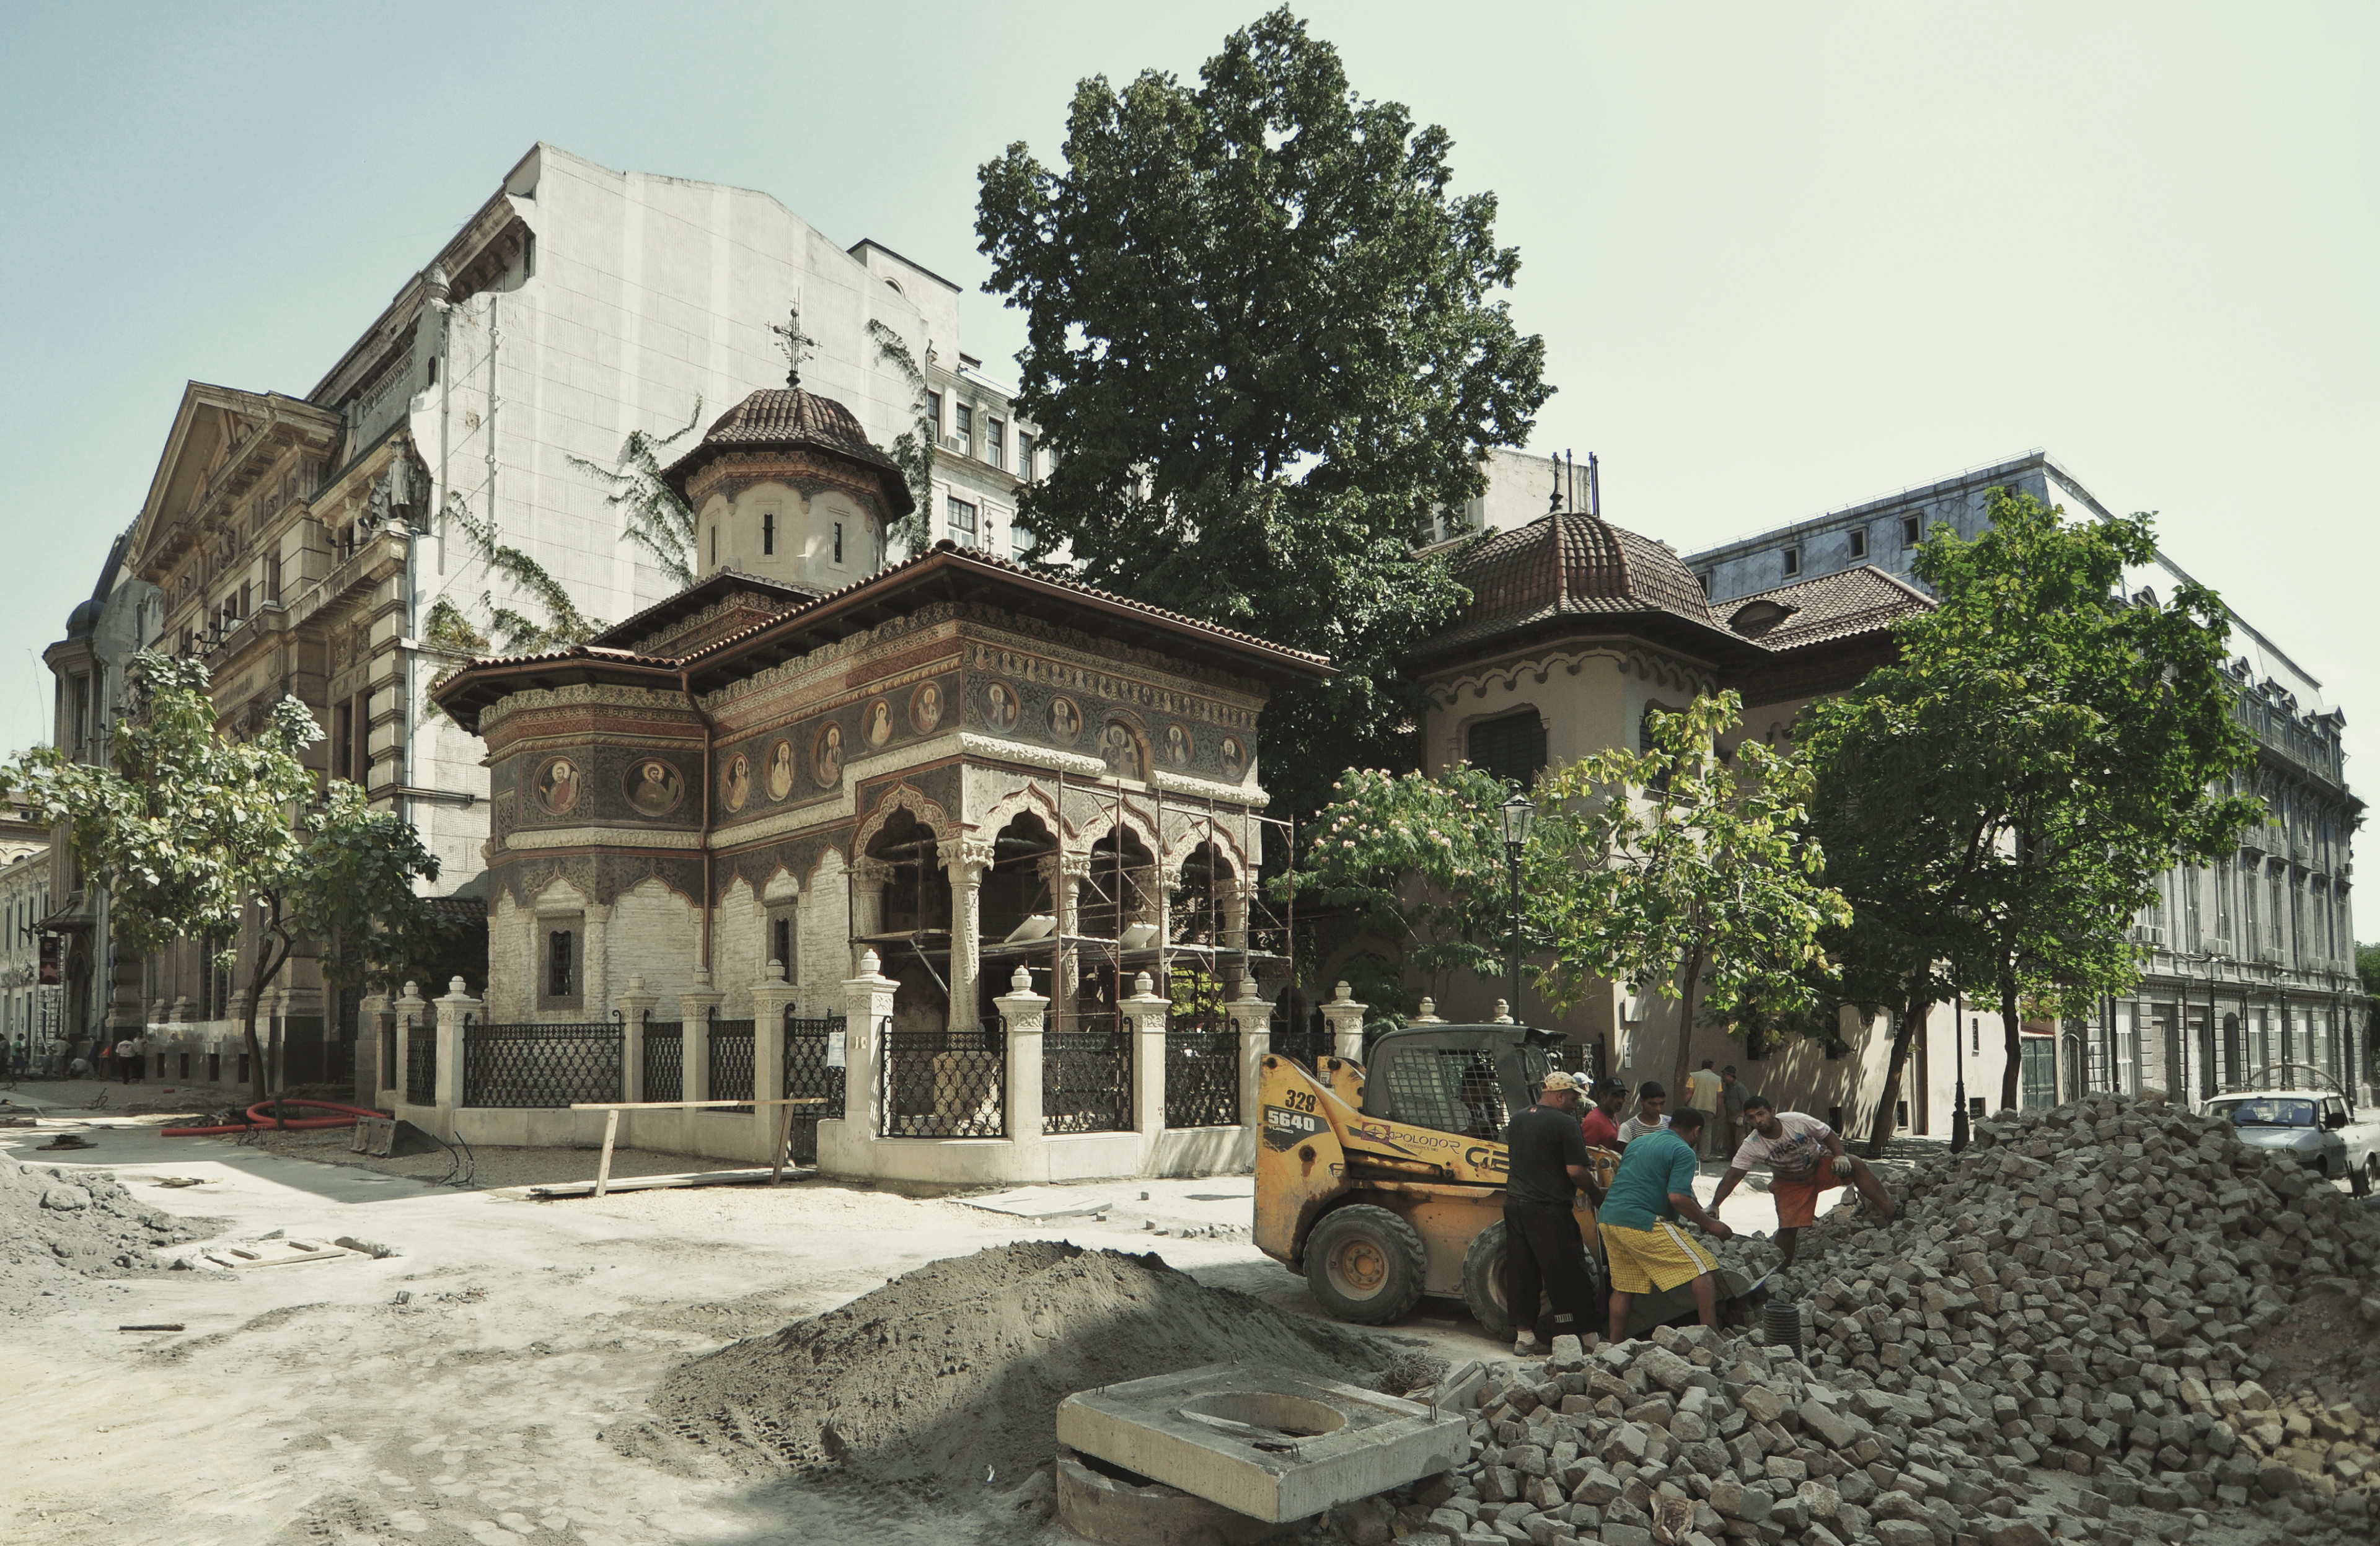
architecture, street, photography, house, town, building, city, home, urban, monument, photo, religion, facade, church, exterior, cross, christian, place of worship, photos, religious, de, monastery, churches, fotografie, christianity, romana, orthodox, eastern, estate, strada, romania, bucharest, roumanie, convent, bor, biserica, arhitectura, orthodoxy, romanian, ortodoxa, patrimoniu, ortodox, manastirea, manastire, ortodoxia, ortodoxie, ecclesiastical, bisericeasc, cladire, edificiu, pridvor, bucuresti, fatada, centrulvechi, lipscani, portic, stavro, stavropoleos, oras, brancovenesc, 1724, lmibiima1946401, santier, cre tinism, cre tin, ancient history